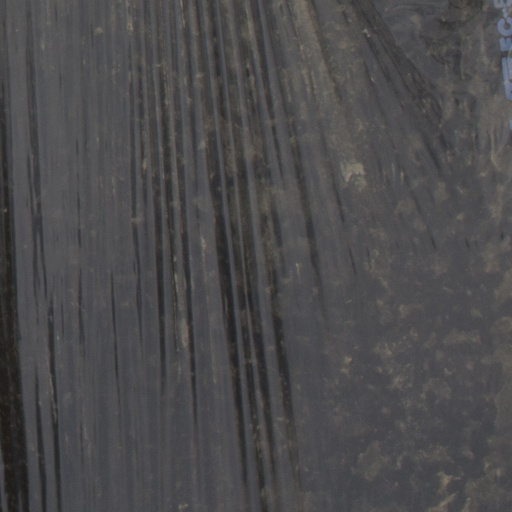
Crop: Jerusalem artichoke